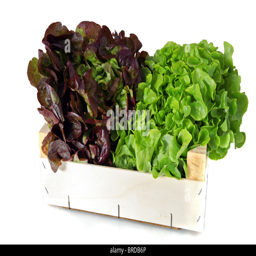
heads of lettuce in a wooden box .